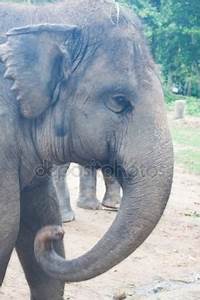
Label: elephant